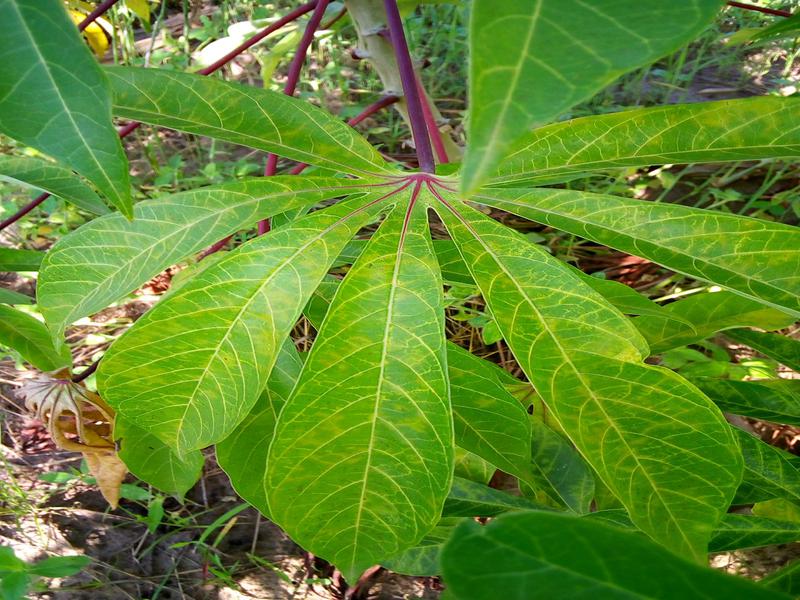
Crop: cassava
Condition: brown_streak_disease